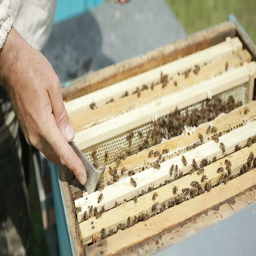
human takes a honeycomb with bees from a hive